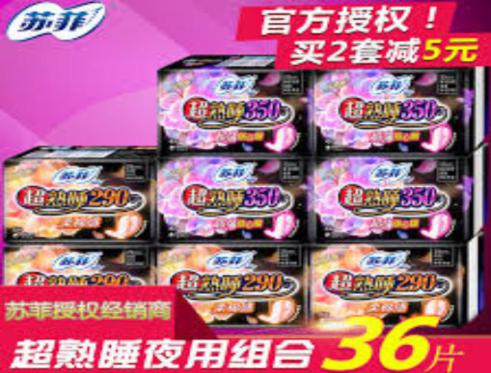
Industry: Necessities